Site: brandenburg
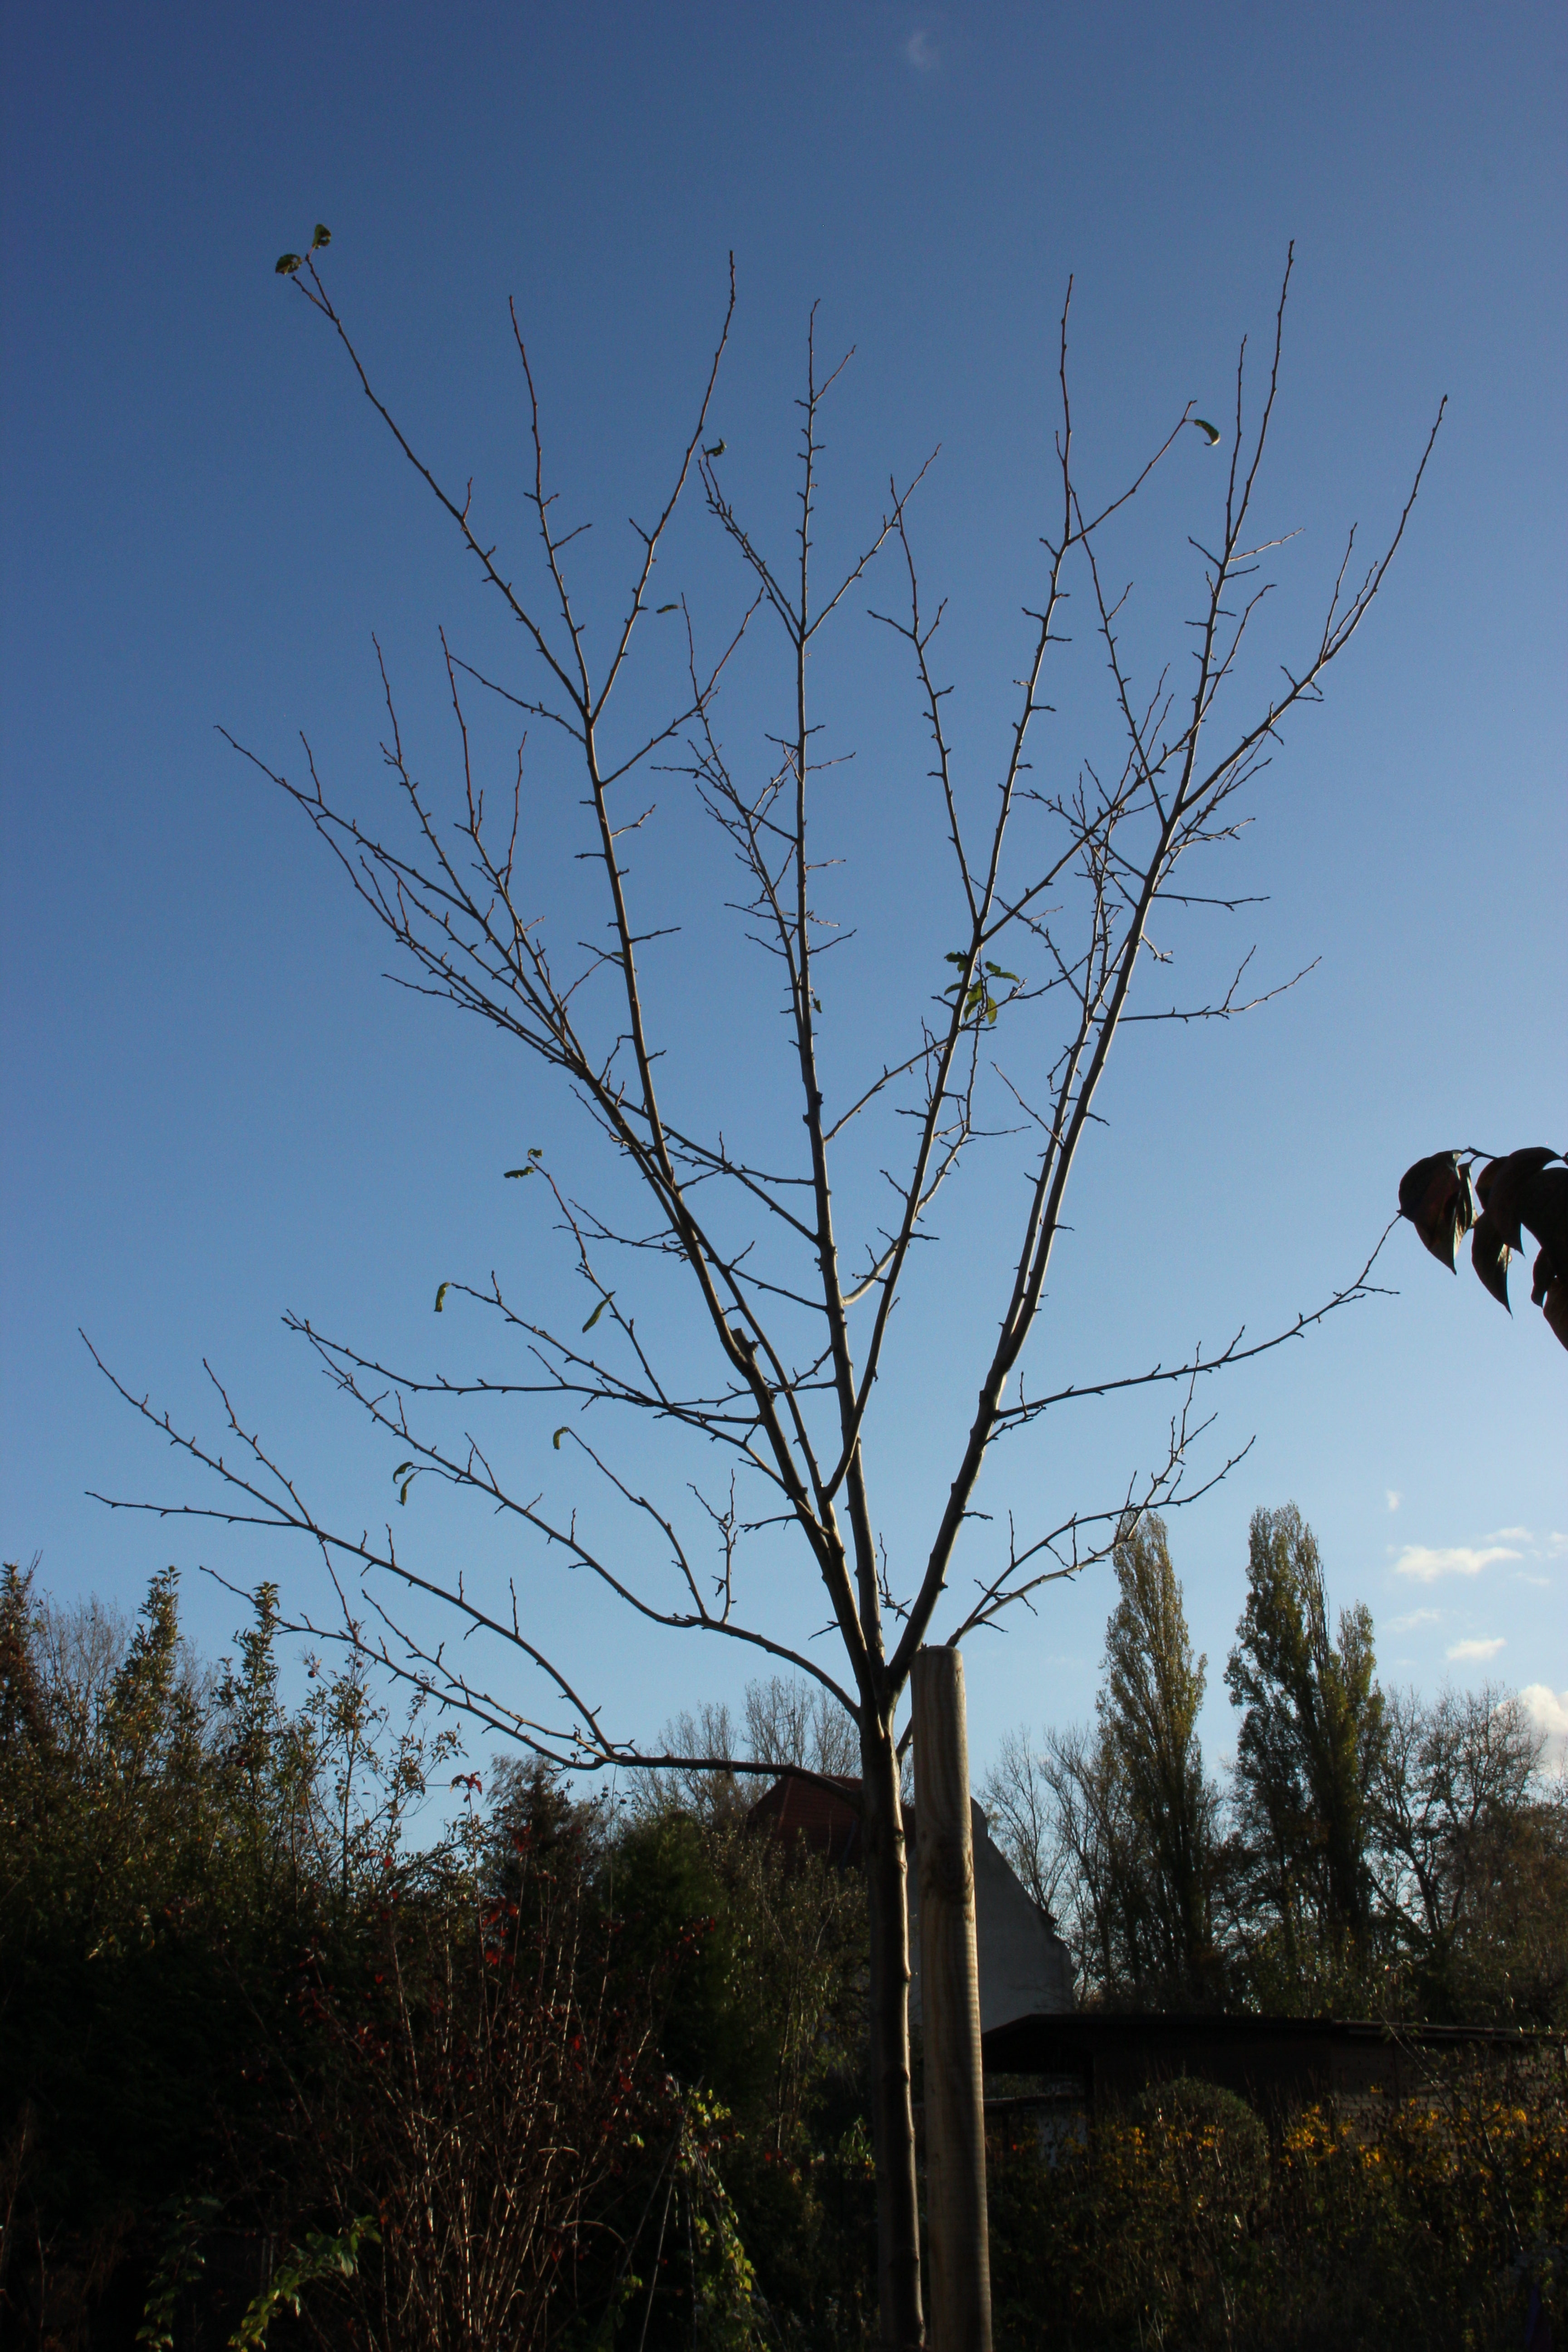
Growth stage (BBCH 91): Senescence, beginning of dormancy